List of birds of Western Australia

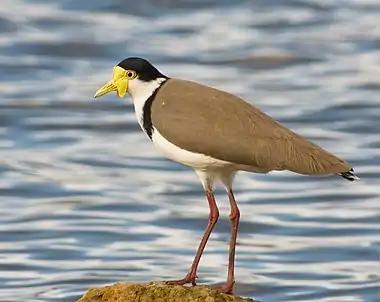
Masked lapwing

Order: CharadriiformesFamily: Haematopodidae